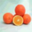
Label: orange